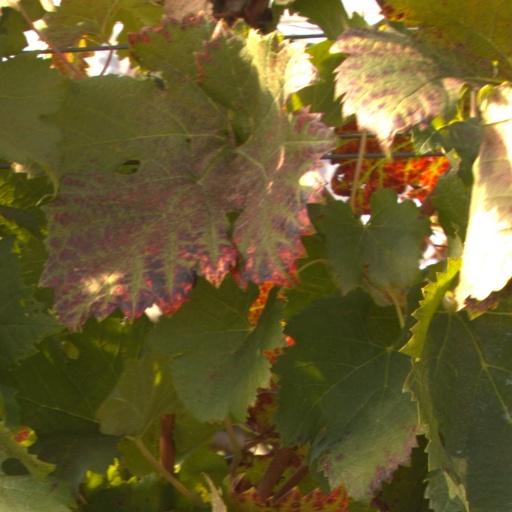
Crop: grape